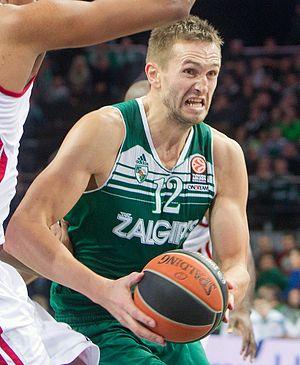
Tadas Klimavicius, né le 10 octobre 1982 à Kaunas, dans la République socialiste soviétique de Lituanie, est un joueur lituanien de basket-ball, évoluant aux postes d'ailier fort et de pivot.